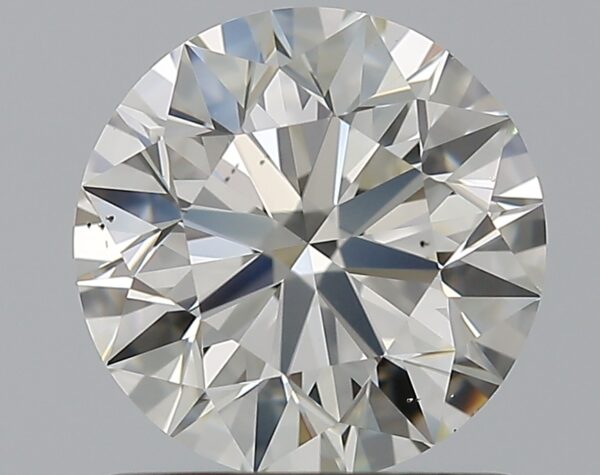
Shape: round
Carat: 1.21
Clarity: SI1
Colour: J
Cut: EX
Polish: EX
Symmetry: EX
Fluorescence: F
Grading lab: GIA
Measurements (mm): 6.76 x 6.79 x 4.24